Massu Engira Masilamani

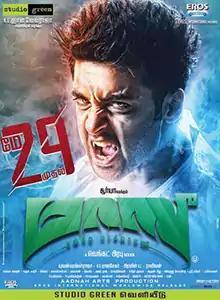
Theatrical release poster

Massu Engira Masilamani (previously titled as Masss) or simply known as Massu is a 2015 Indian Tamil-language action horror comedy film directed by Venkat Prabhu, who co-wrote the script with Madhan Karky. It was produced by K. E. Gnanavel Raja's Studio Green and Aadnah Arts. The film stars Suriya in dual roles, alongside Nayanthara, Pranitha Subhash, Premgi, Parthiban, and Samuthirakani. It follows Masss, a con artist, who starts interacting with ghosts. During one such encounter, he stumbles upon Shakthi, a ghost who wants to seek revenge against his family's killers.